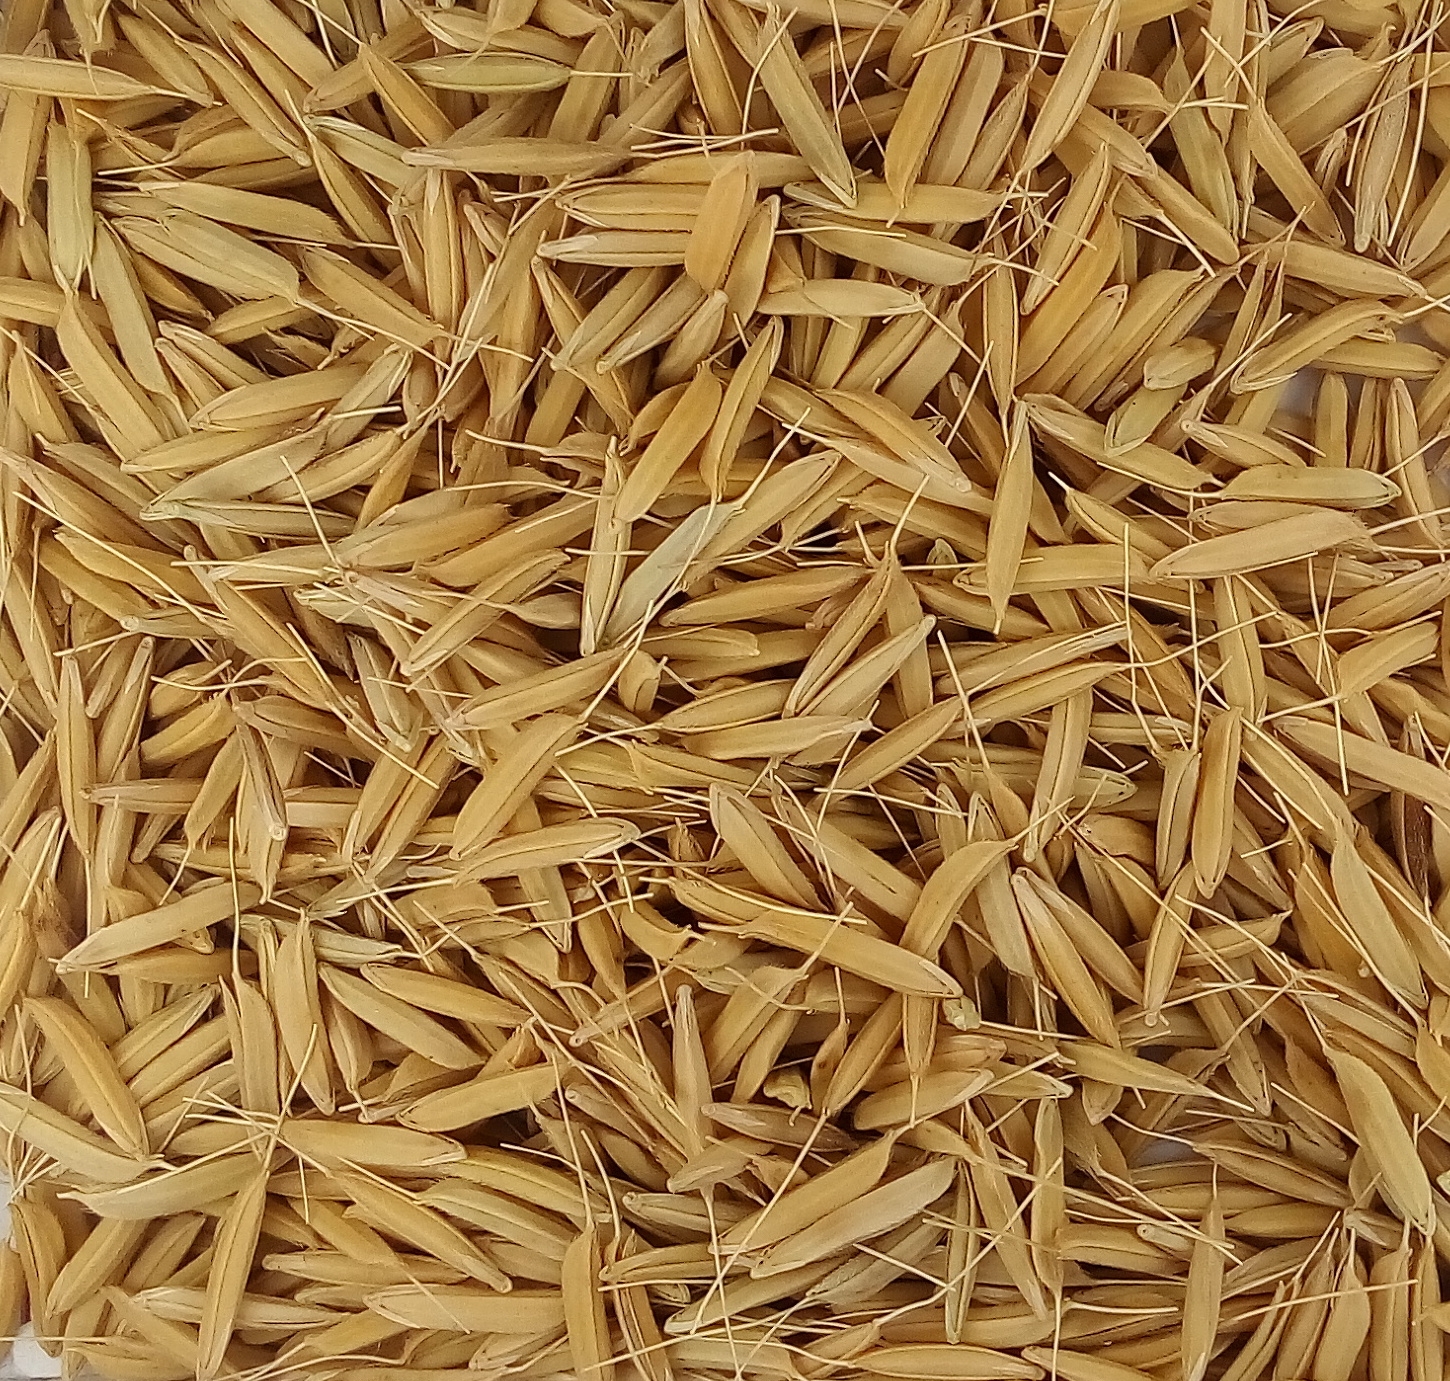
Rice seed variety: PB1